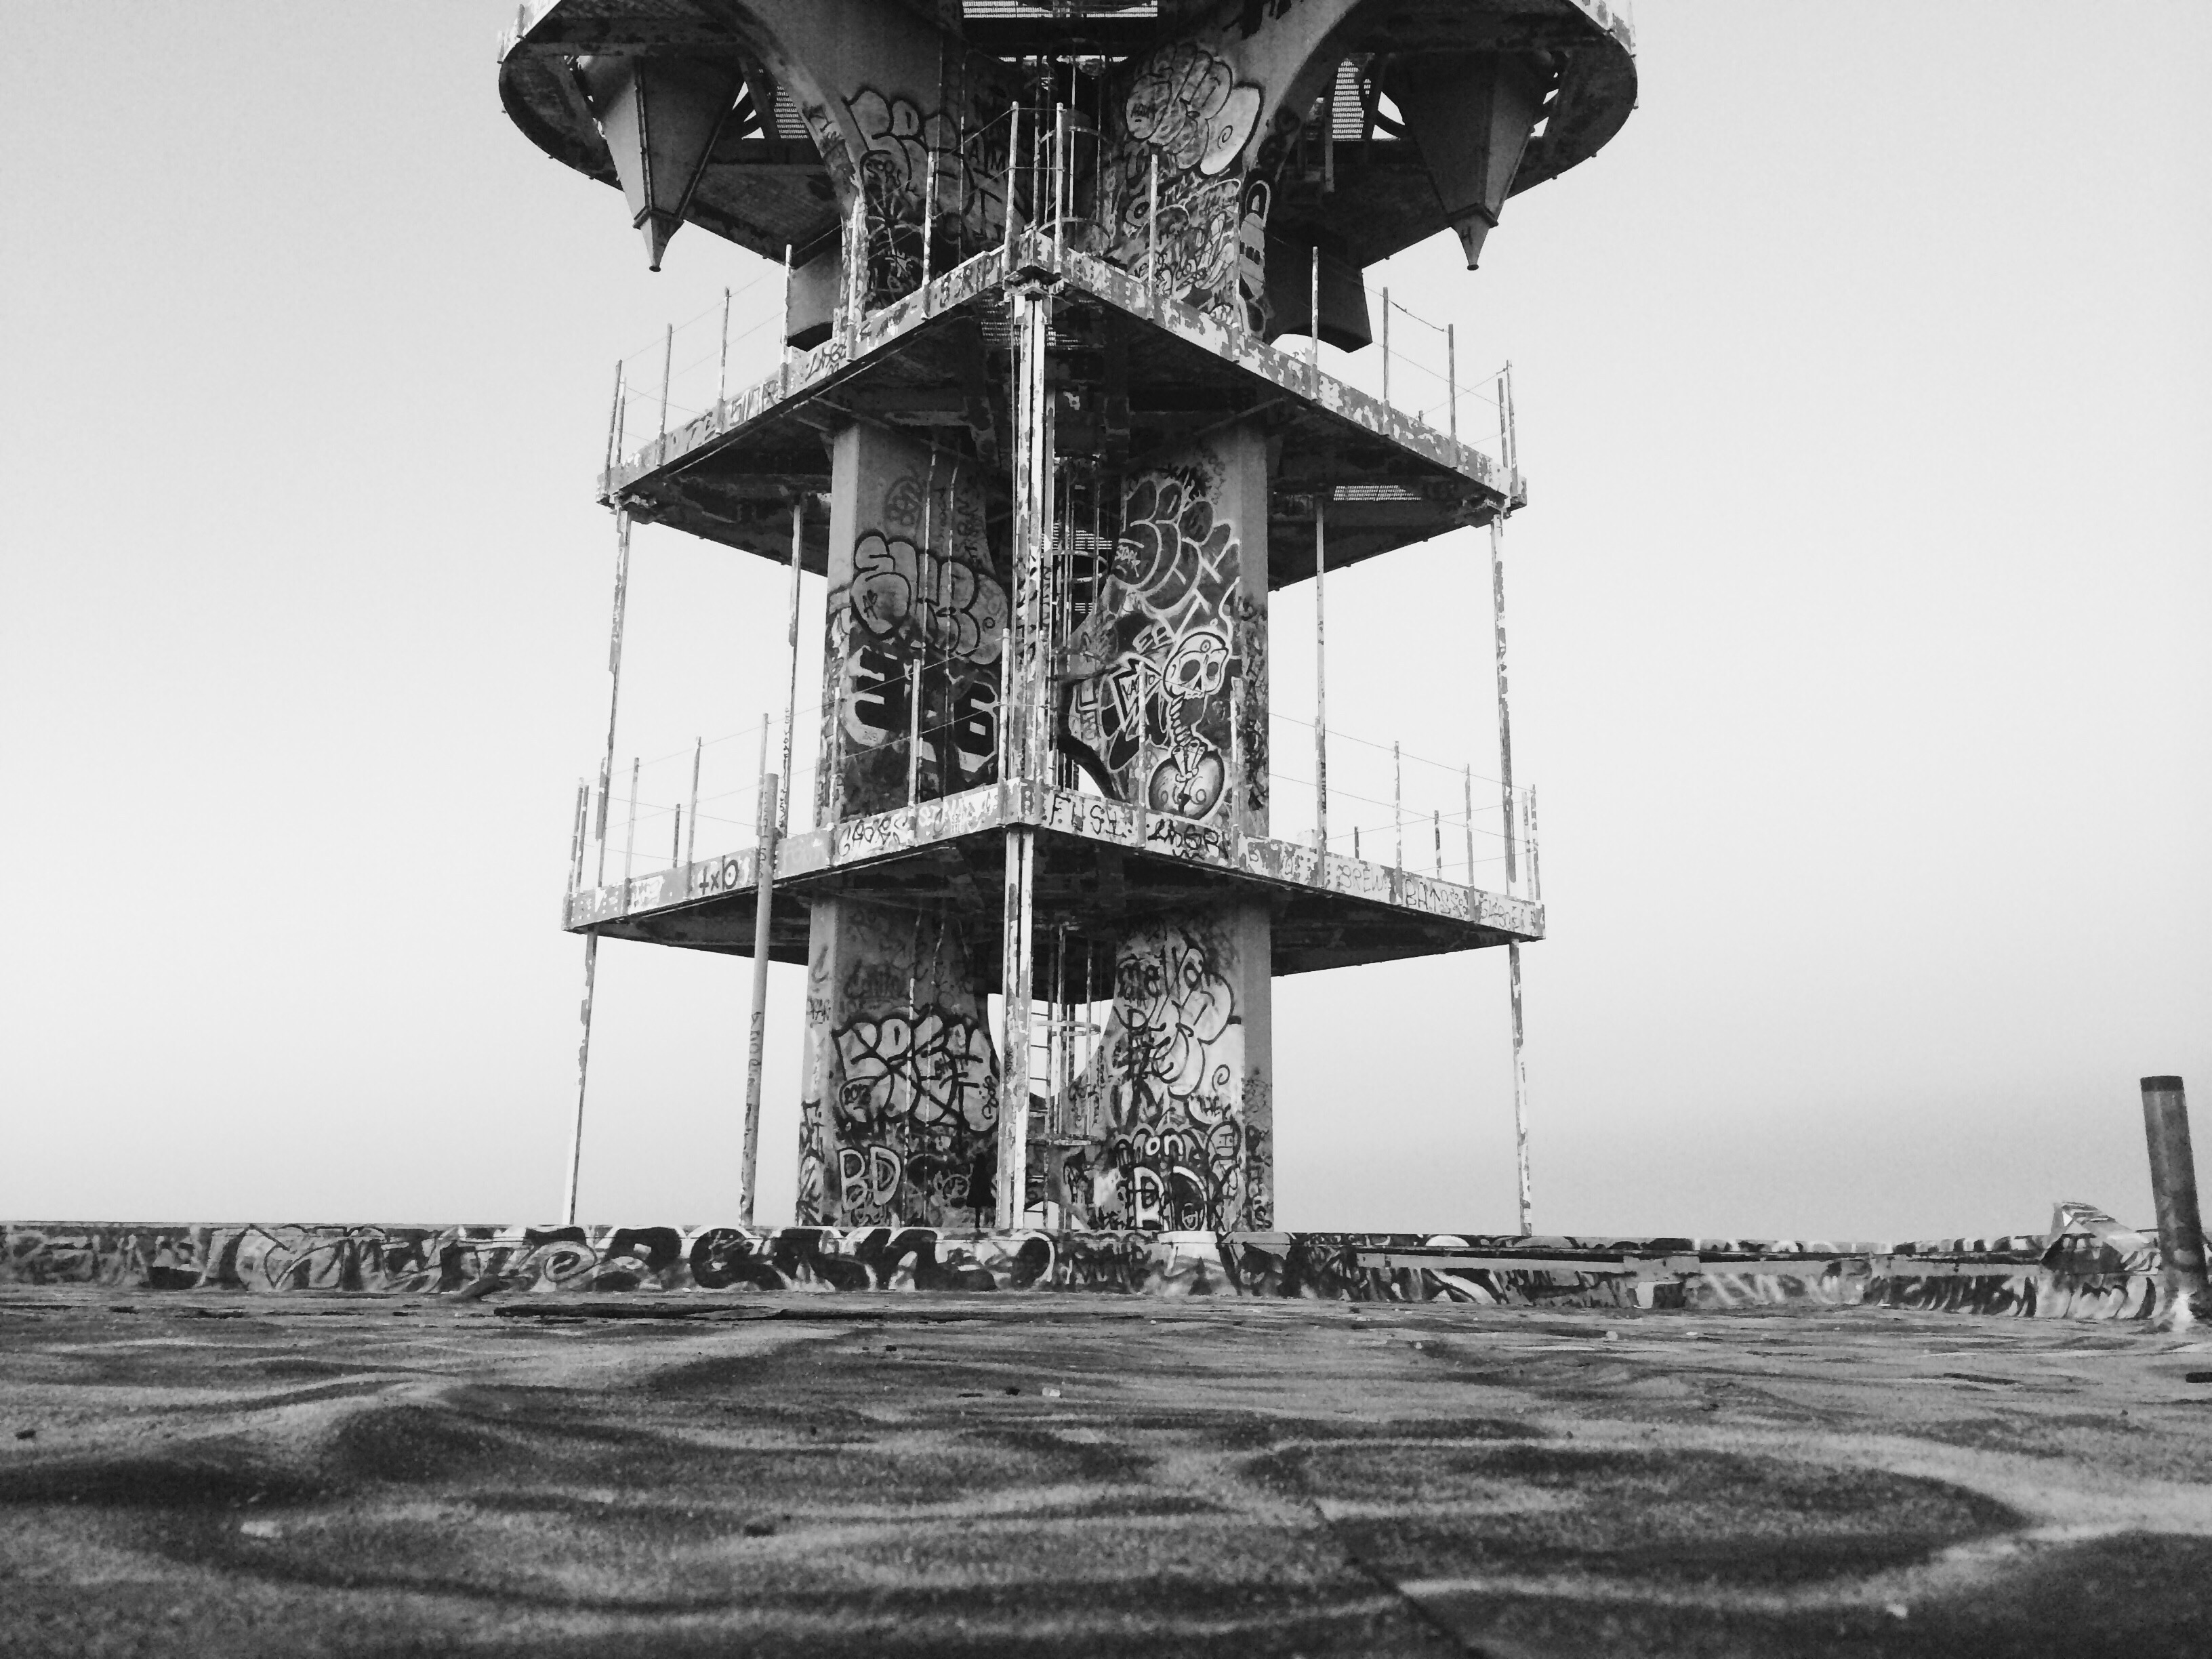
black and white, white, tower, landmark, monochrome, observation tower, monochrome photography